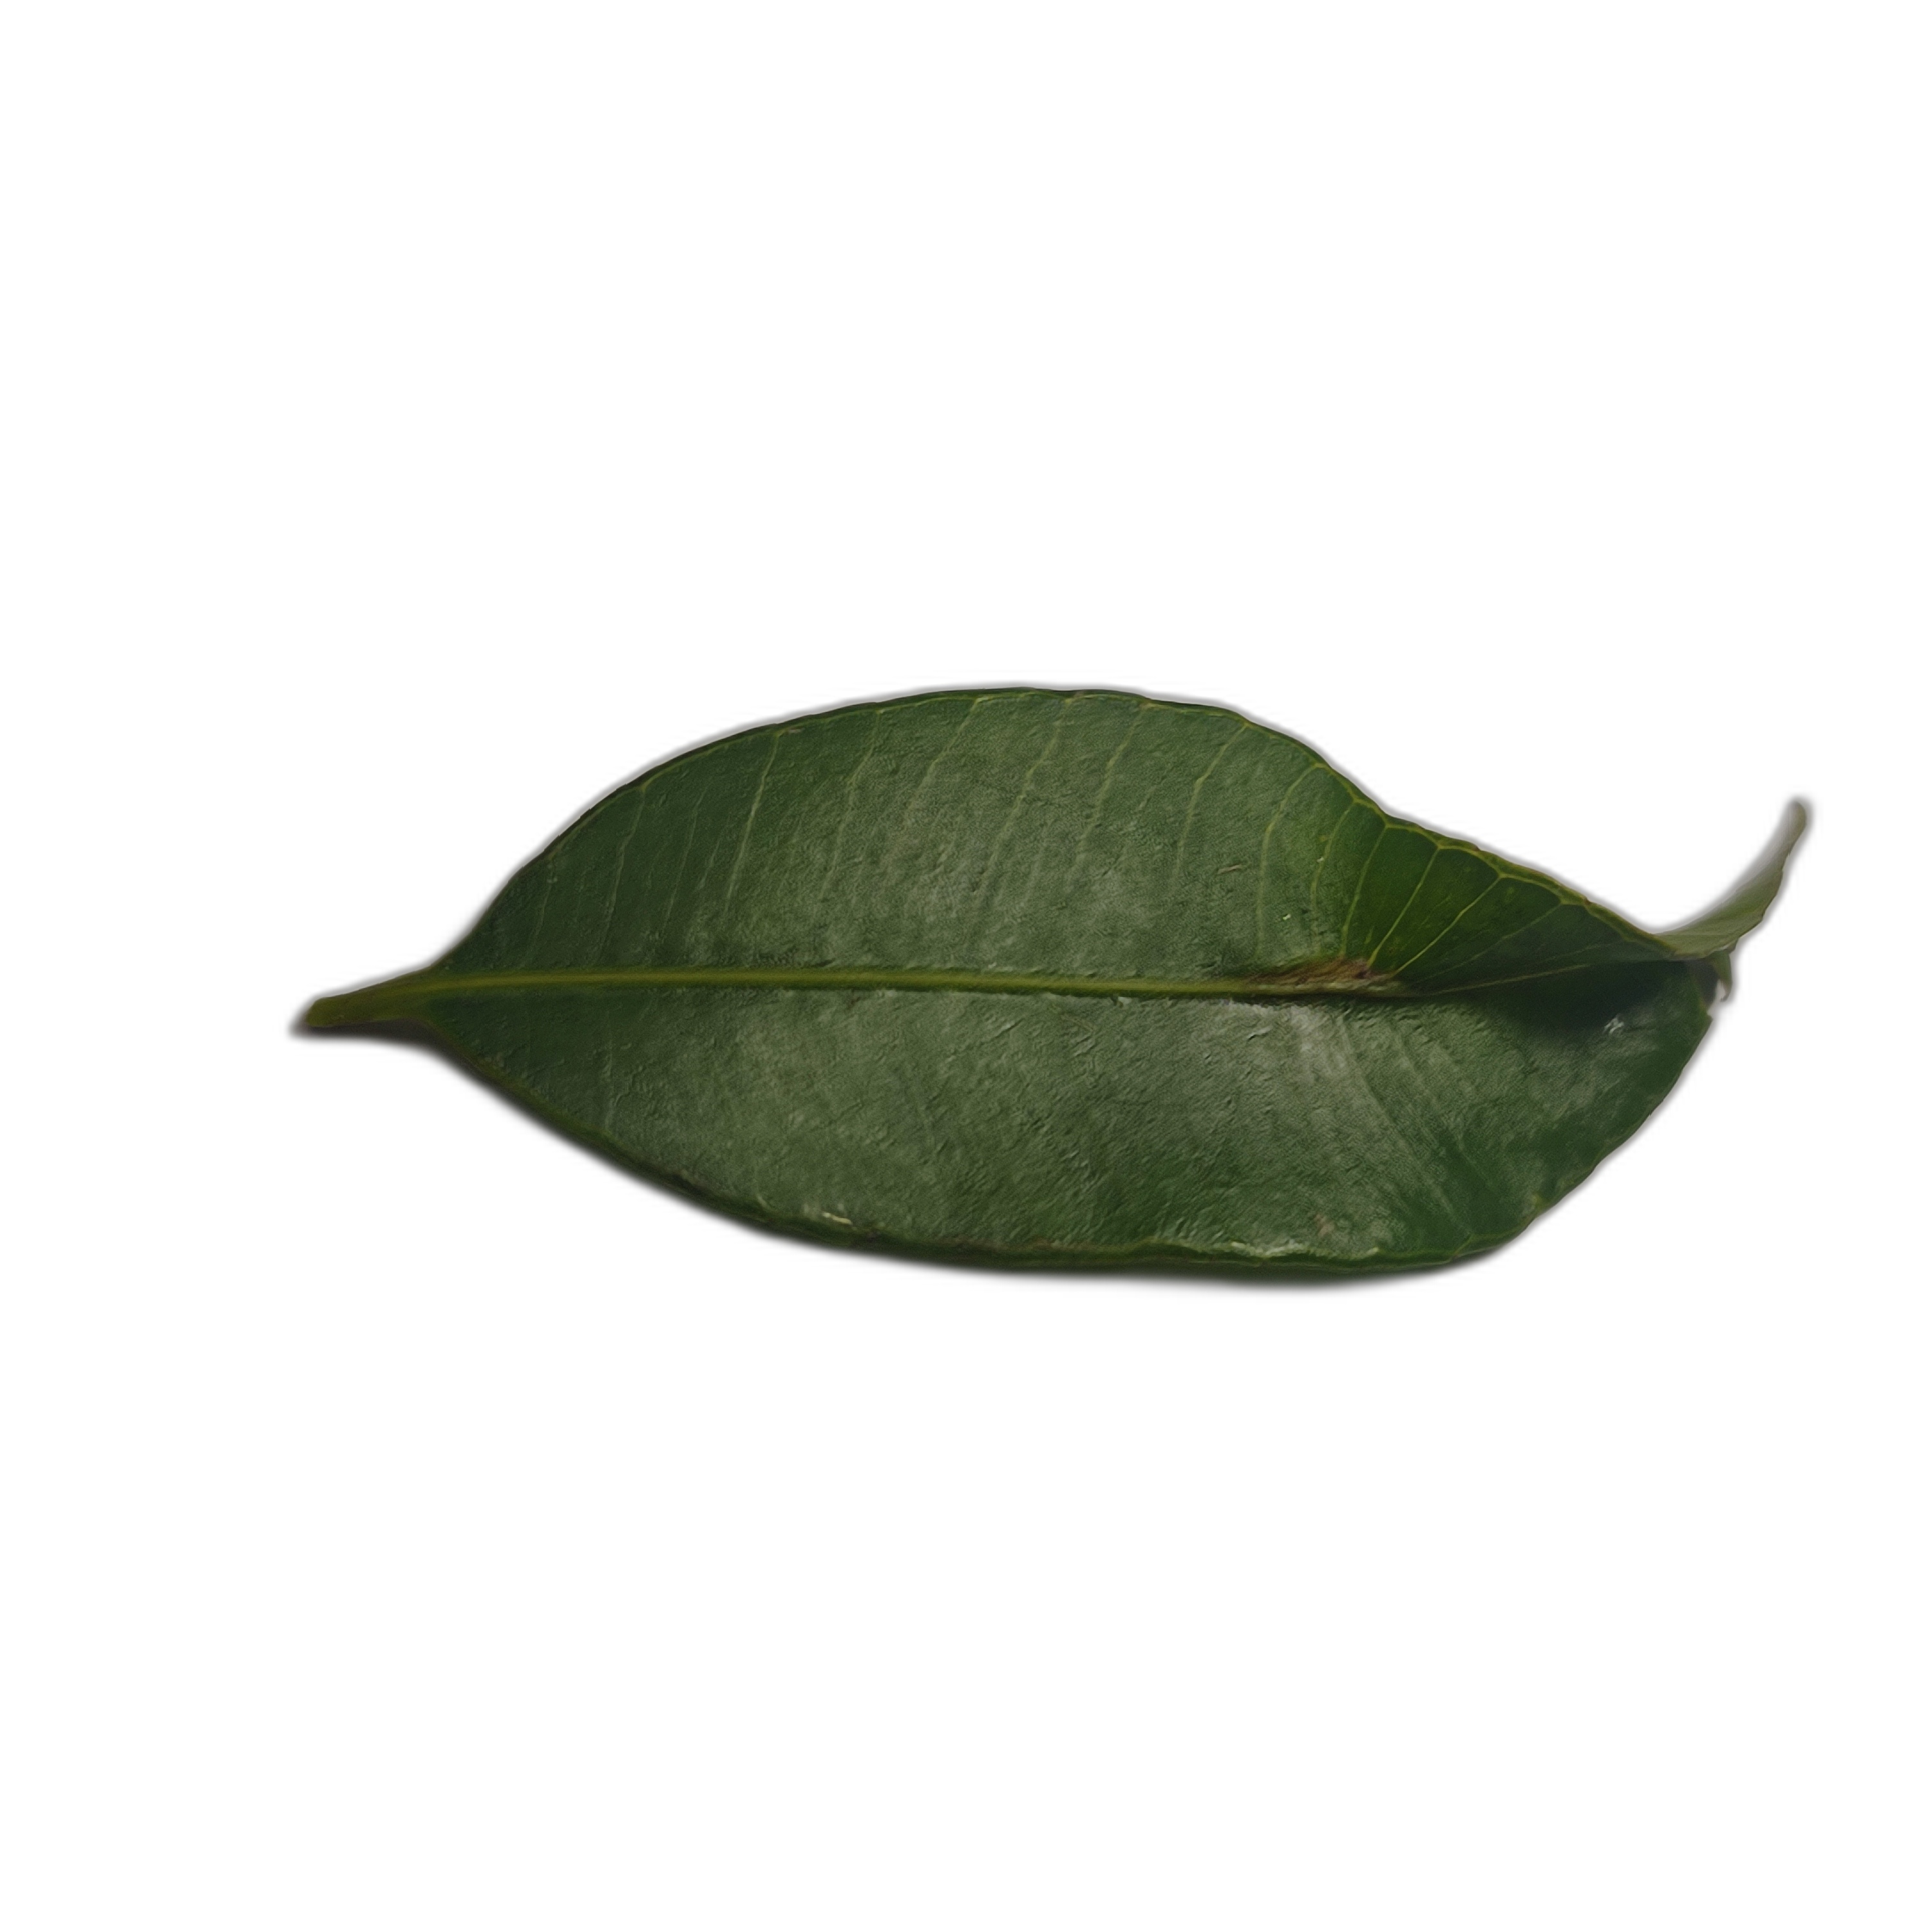
Label: healthy